Josephine Whittell

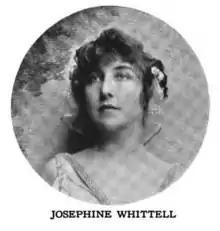
Josephine Whittell from a 1916 publication.

Early in her career, Whittell performed as a chorus girl in Anna Held's theatrical company.